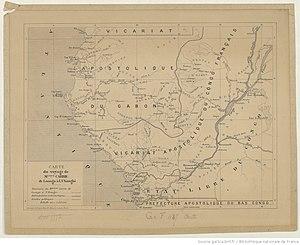
Carte du voyage de Mgr Carrie de Loango à l'Ubanghi
Le vicariat apostolique de Loango est un territoire de mission de l'Église catholique en Afrique centrale, créé par Léon XIII le 25 août 1883, d'abord sous le nom de vicariat apostolique du Congo français, par division du diocèse de San Salvador et du vicariat apostolique des Deux-Guinées. Divisé, sous le nom de Bas-Congo français, le 14 octobre 1890, il prend le nom de vicariat apostolique de Loango le 22 avril 1907, puis de vicariat apostolique de Pointe-Noire le 20 janvier 1949 et devient diocèse de Pointe-Noire le 14 septembre 1955.
Le vicariat apostolique de Loango est un territoire de mission de l'Église catholique en Afrique centrale, créé par Léon XIII le 25 août 1883, d'abord sous le nom de vicariat apostolique du Congo français, par division du diocèse de San Salvador et du vicariat apostolique des Deux-Guinées. Divisé, sous le nom de Bas-Congo français, le 14 octobre 1890, il prend le nom de vicariat apostolique de Loango le 22 avril 1907, puis de vicariat apostolique de Pointe-Noire le 20 janvier 1949 et devient diocèse de Pointe-Noire le 14 septembre 1955.
Hippolyte Carrie, missionnaire français de la Congrégation du Saint-Esprit, fut le fondateur et le premier évêque responsable du vicariat apostolique du Congo français.
Hippolyte Carrie, missionnaire français de la Congrégation du Saint-Esprit, fut le fondateur et le premier évêque responsable du vicariat apostolique du Congo français.
Les Vili forment un peuple bantou d'Afrique centrale, établi au sud-ouest du Gabon, en République du Congo, en Angola et en République démocratique du Congo. En République du Congo ils sont présents dans deux départements, Kouilou et Pointe Noire, et également nombreux dans Brazzaville. C'est un sous-groupe des Kongos.
Les Vili forment un peuple bantou d'Afrique centrale, établi au sud-ouest du Gabon, en République du Congo, en Angola et en République démocratique du Congo. En République du Congo ils sont présents dans deux départements, Kouilou et Pointe Noire, et également nombreux dans Brazzaville. C'est un sous-groupe des Kongos.